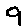
Label: 9